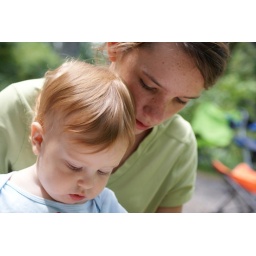
camping at loft mountain in the blue ridge